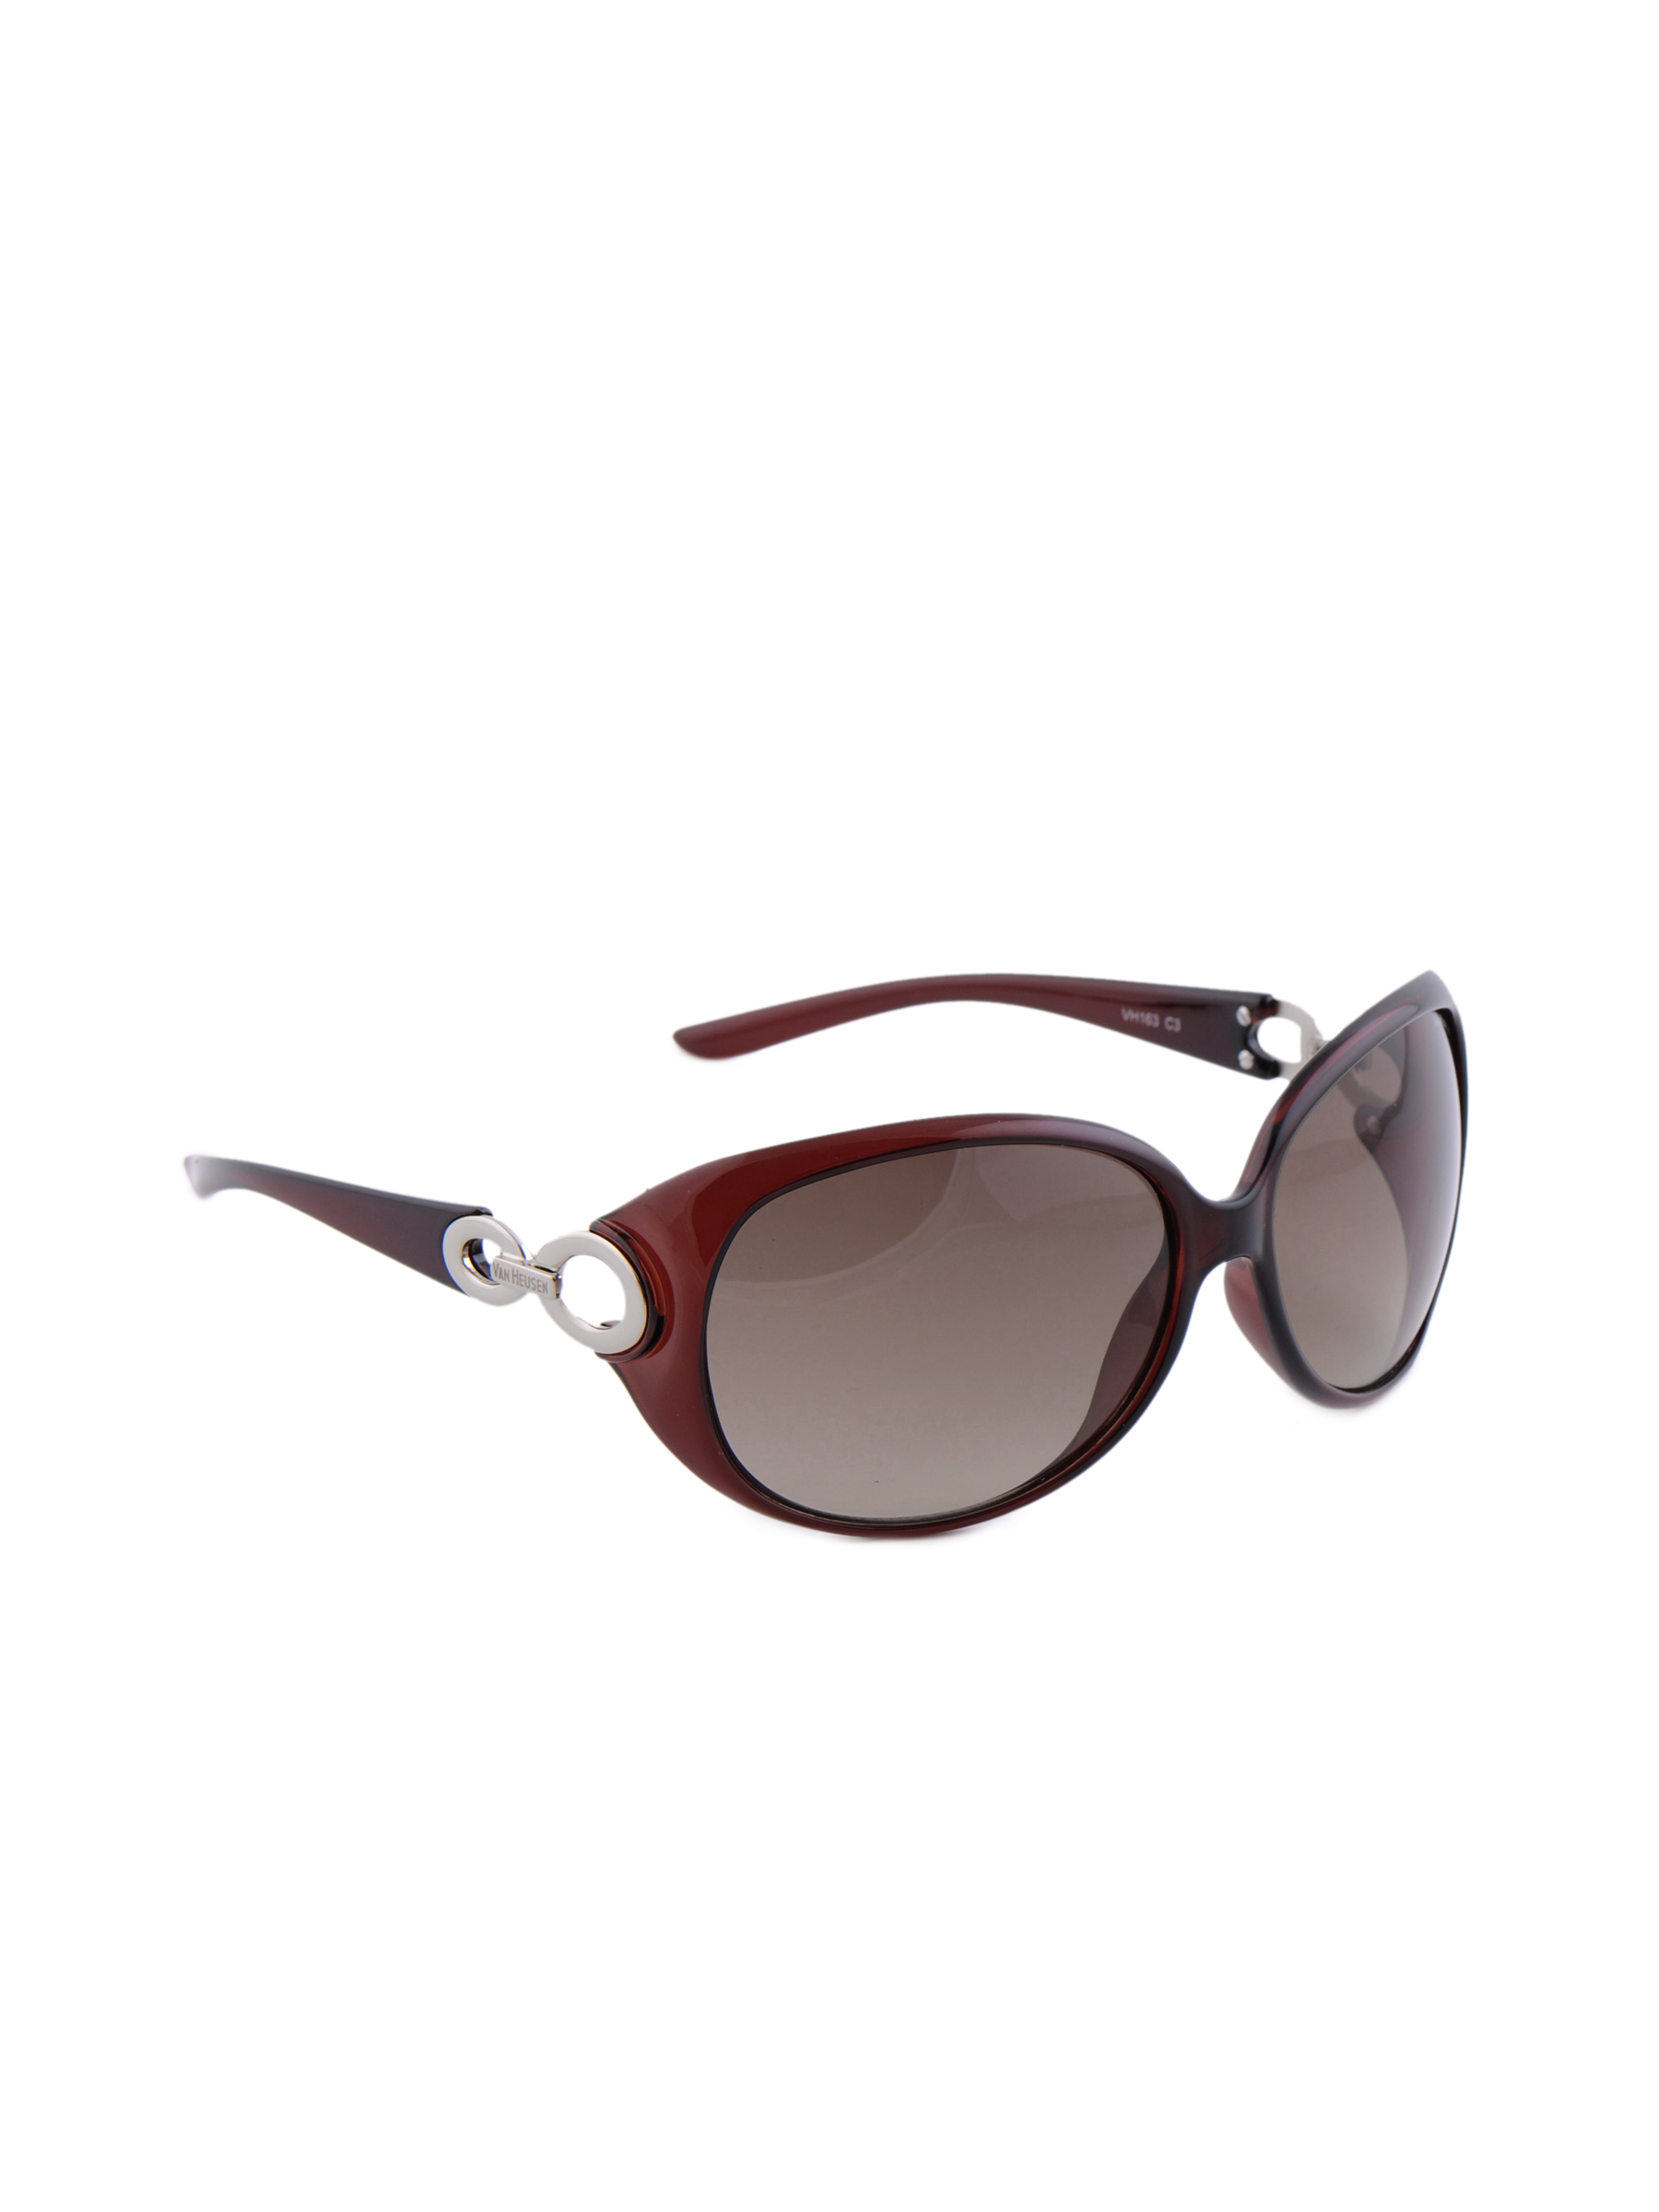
Van Heusen Women Oversized Sunglasses VH163-C3
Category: Accessories / Eyewear / Sunglasses
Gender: Women
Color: Red
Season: Winter 2016
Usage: Casual